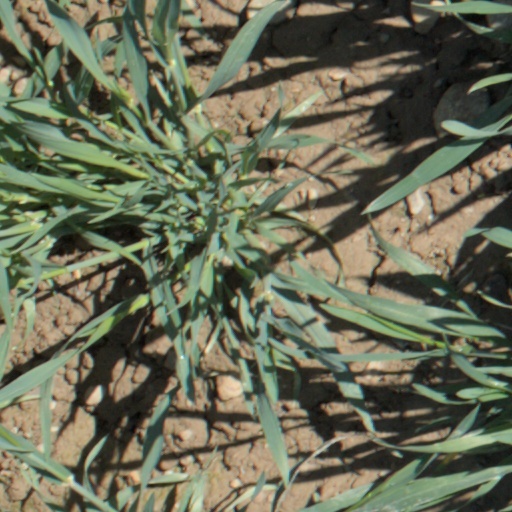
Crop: wheat